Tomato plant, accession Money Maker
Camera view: tilt-top (135 deg); turntable rotation: 300 degrees
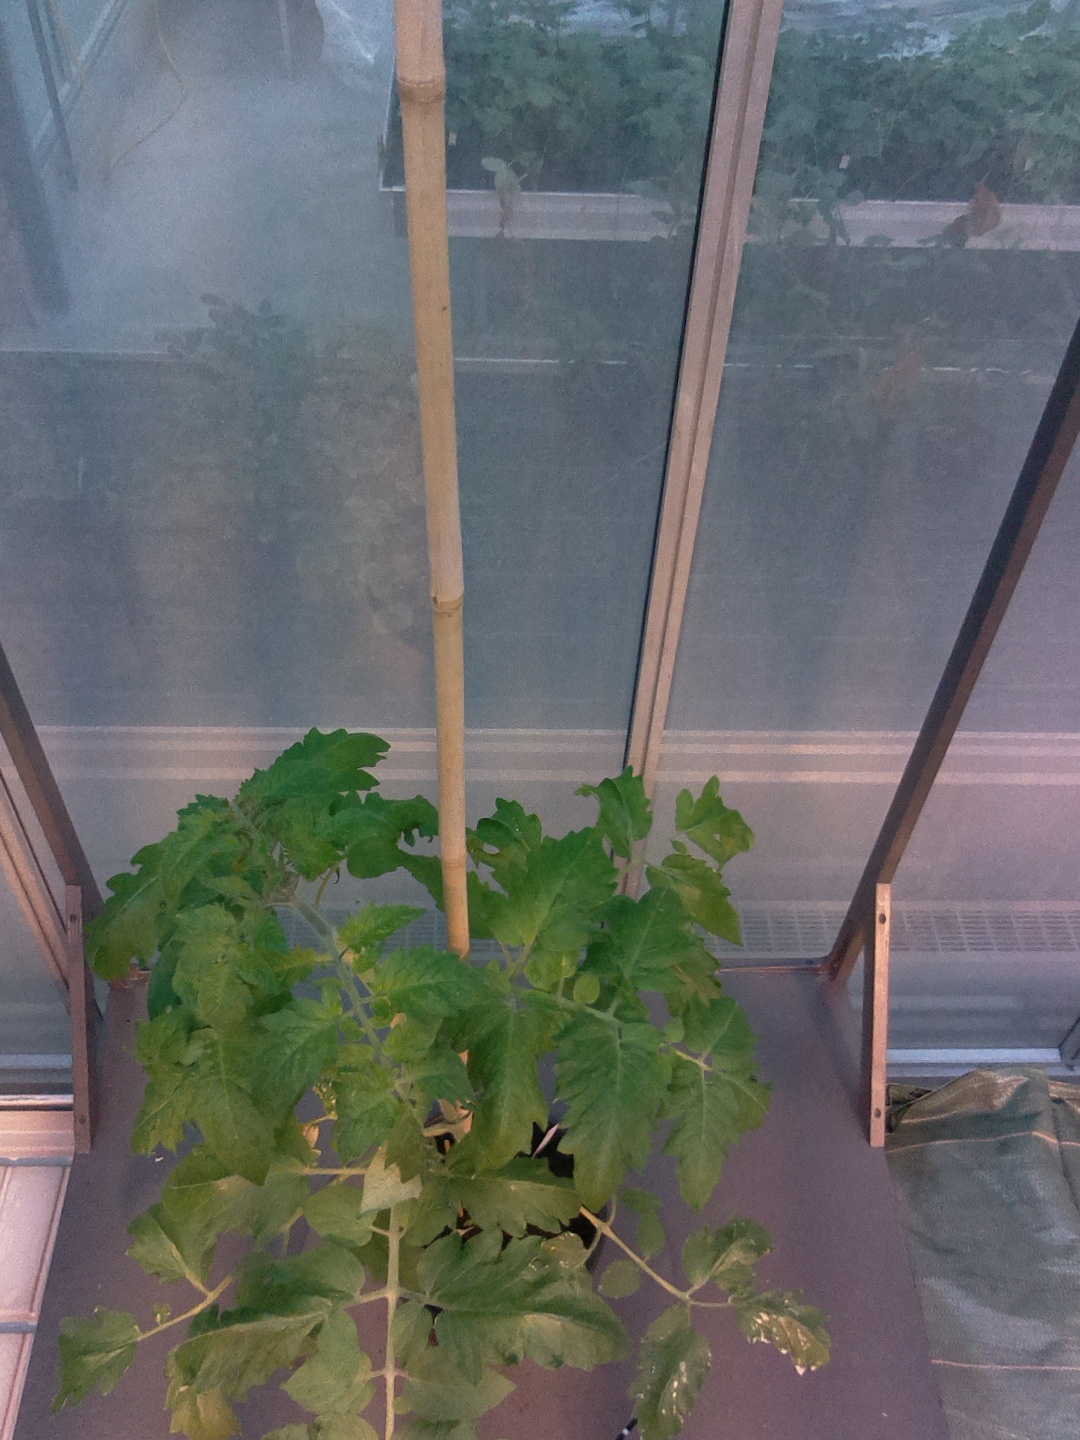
BBCH growth stage 60: First flowers open